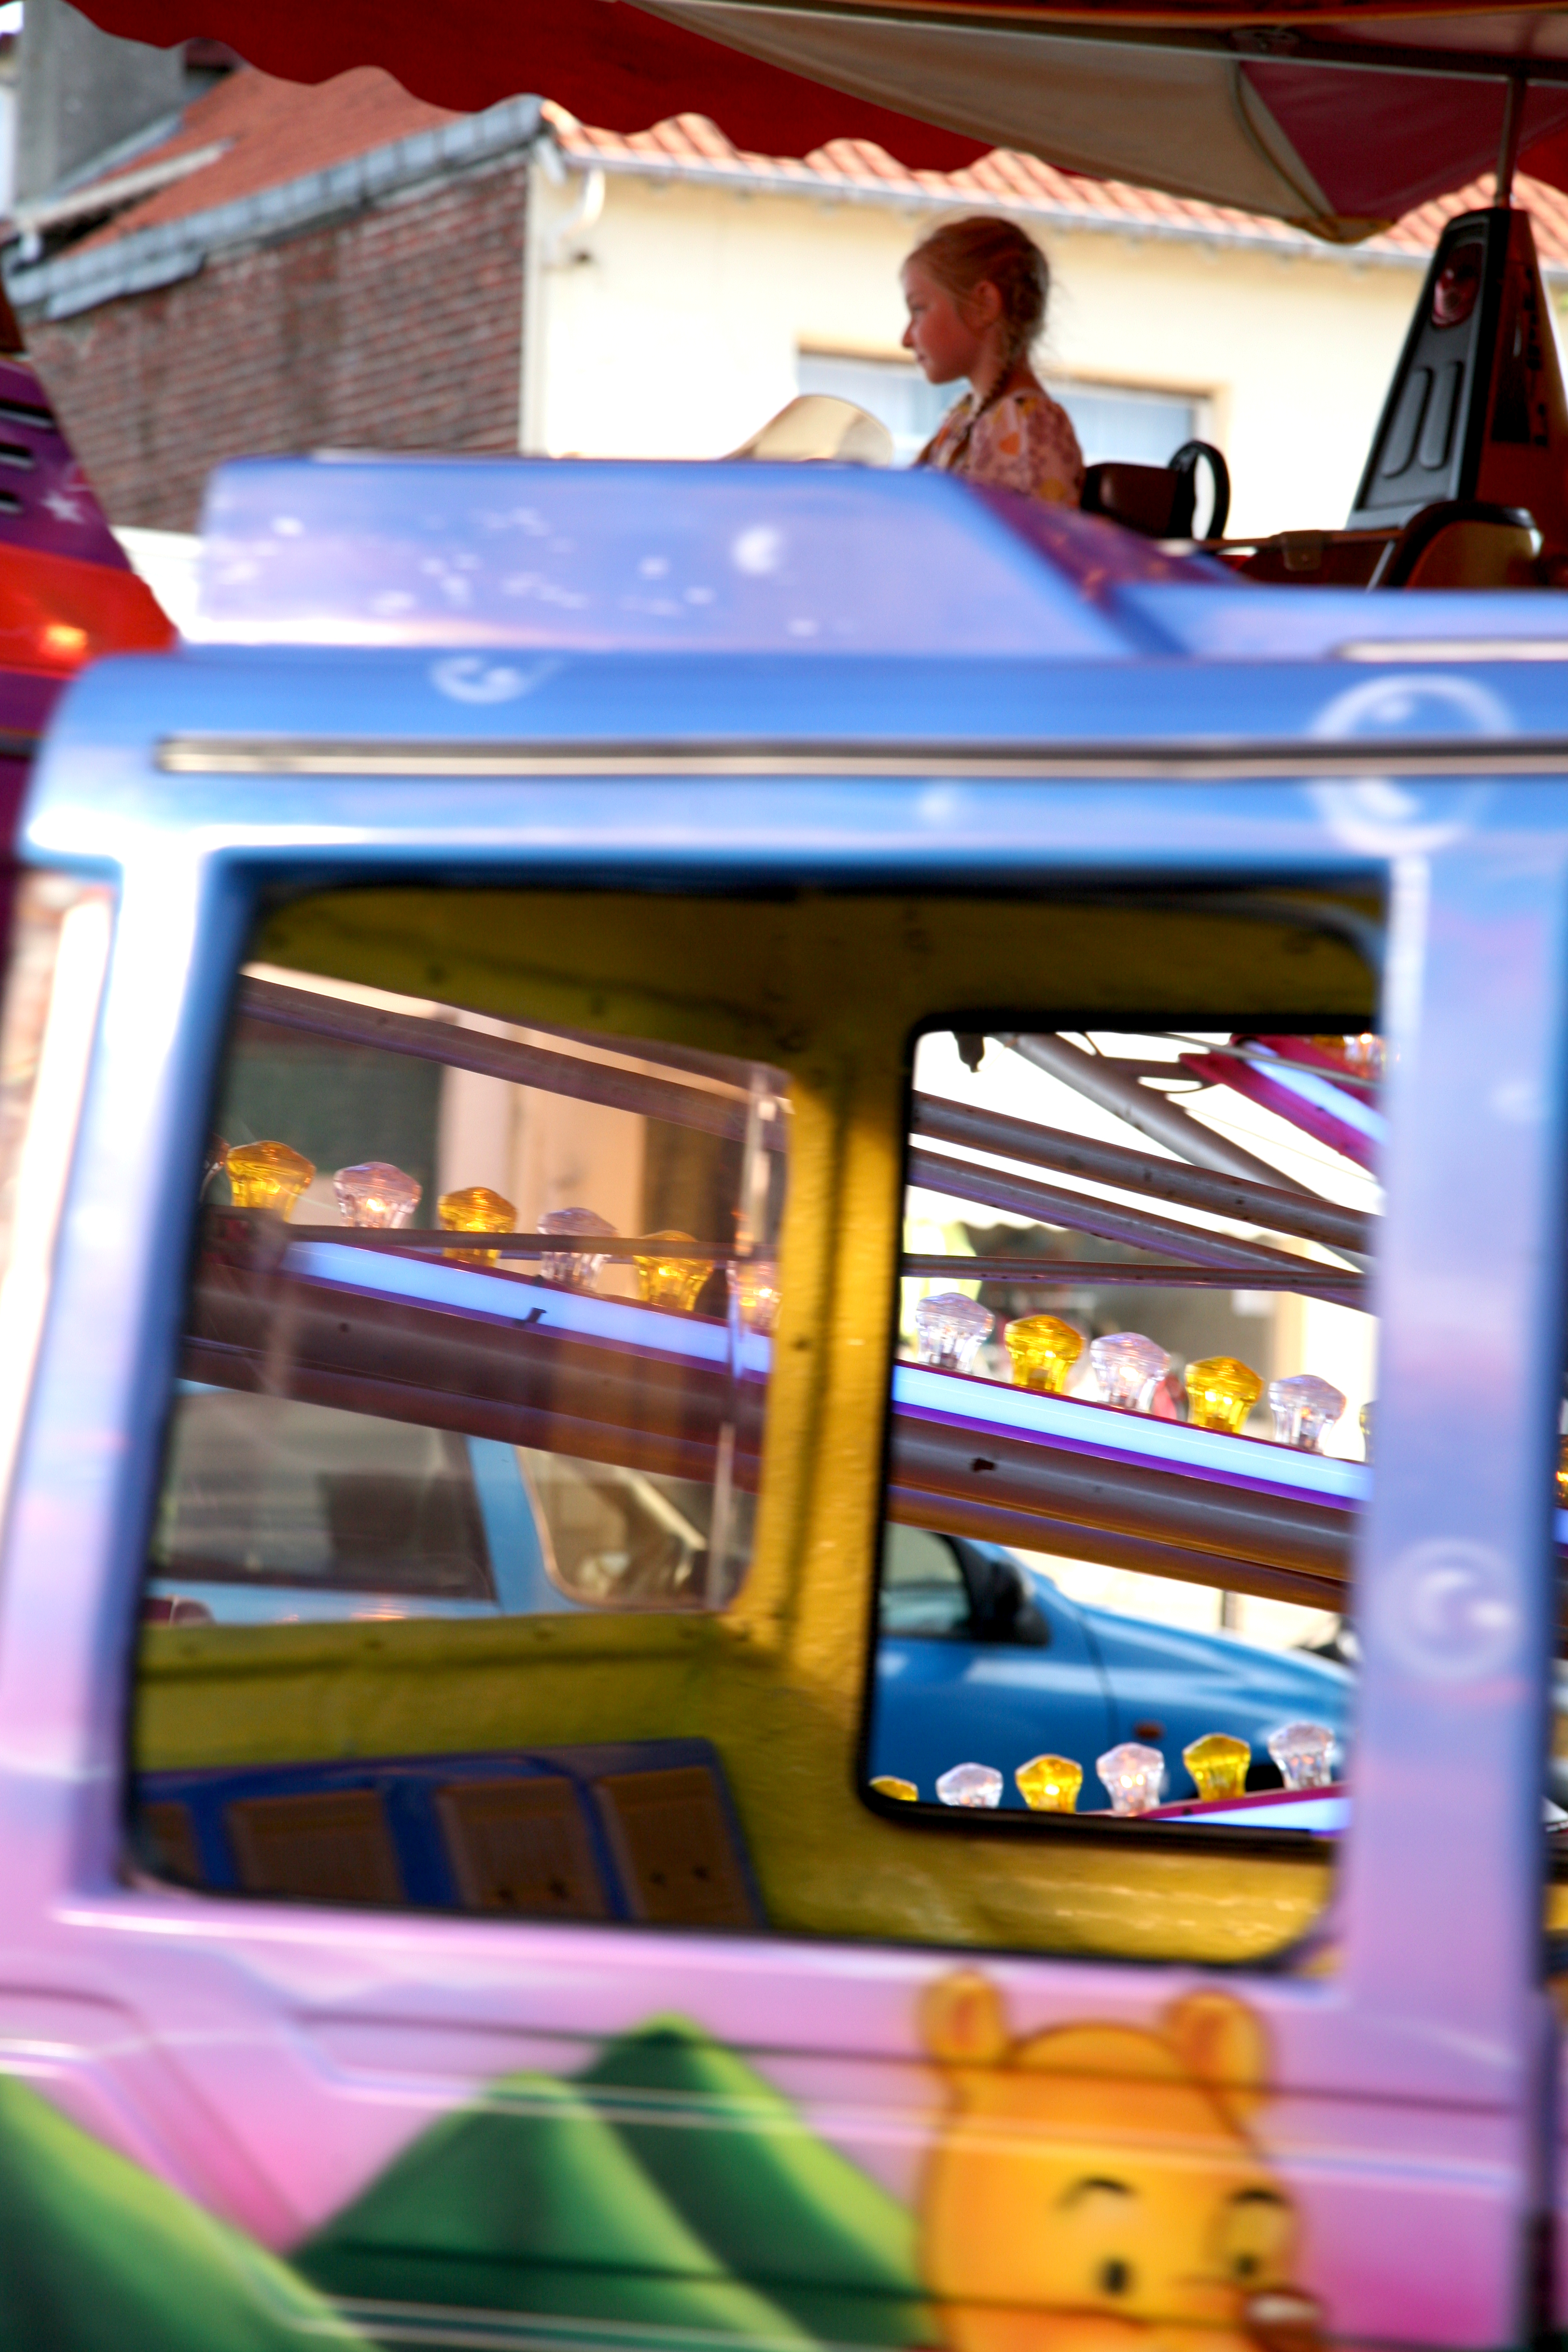
france, vehicle, color, child, carousel, machine, 5d, channel, enfants, frankreich, enfance, games, carrusel, pasdecalais, cotedopale, stellaplage, manche, cucq, seasideresort, seebad, karussell, chilhood, dukass, stationbaln aire